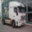
Label: truck